Engolo

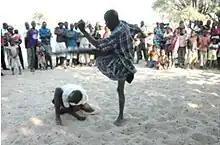
Front crescent kick and low dodge (defensive squat).

During the 19th century, the street "capoeiragem" in Rio became associated with gangs and very different from the original Angolan art, including hand strikes, head butts, clubs and daggers.